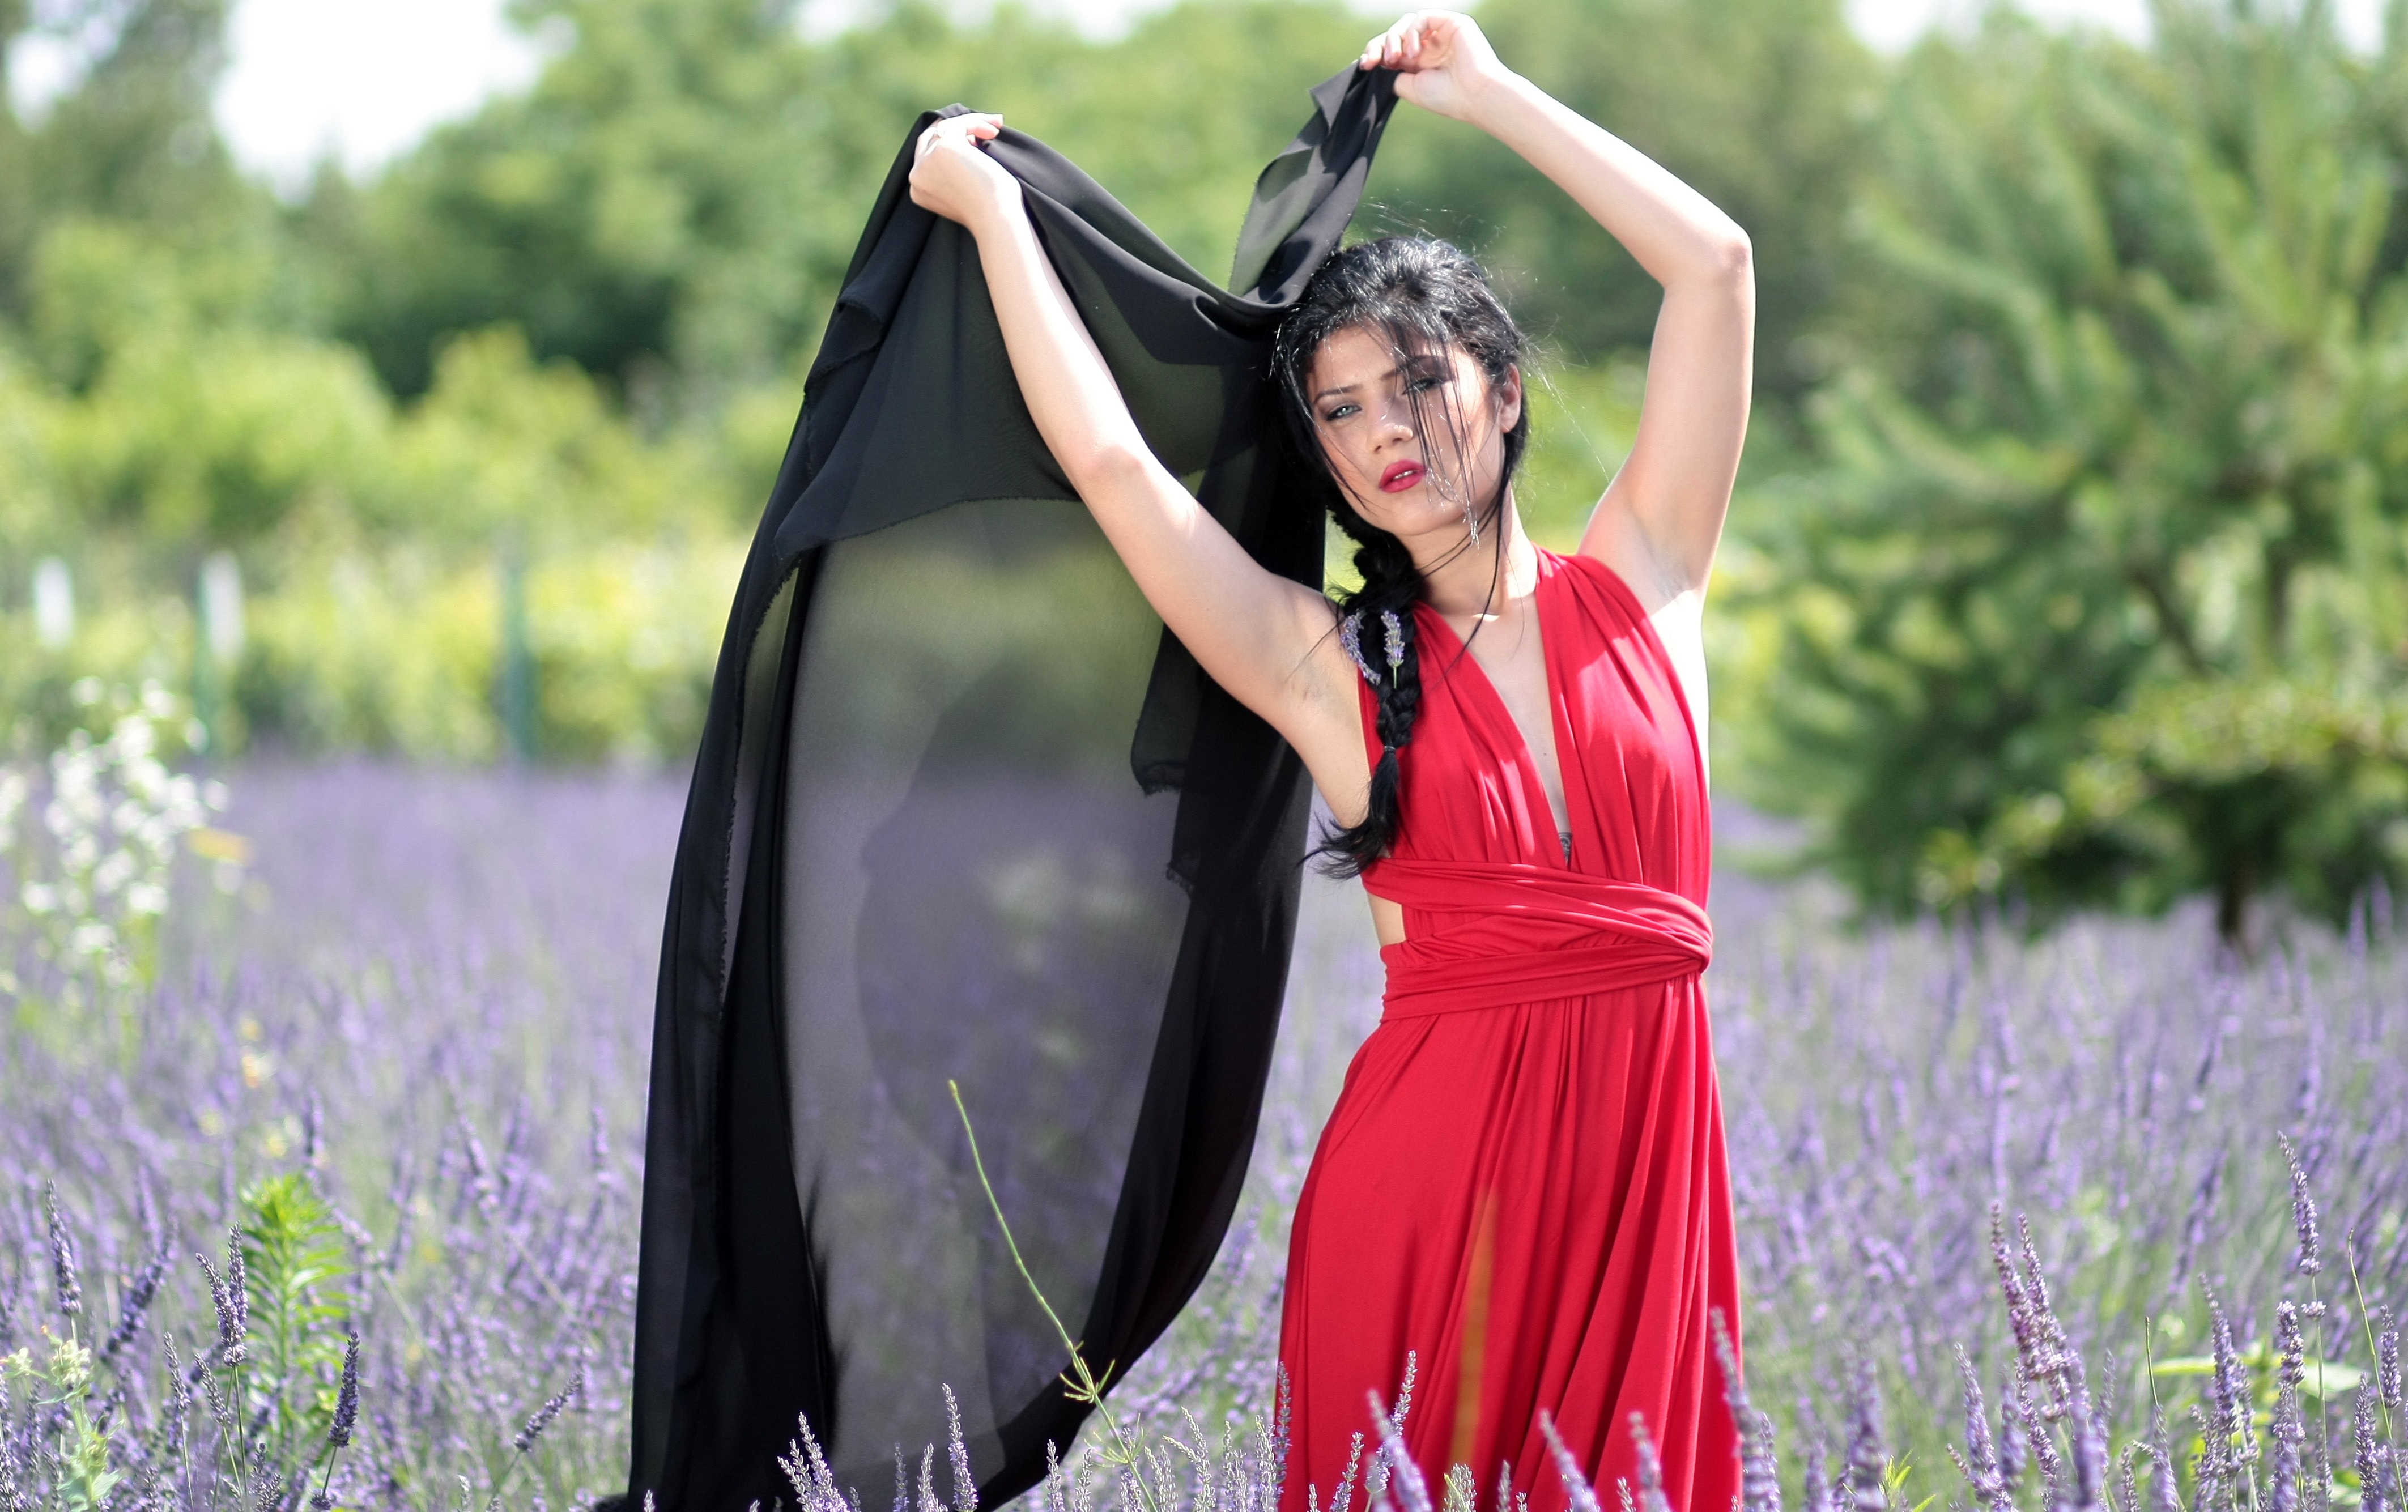
nature, girl, woman, photography, flower, brunette, model, spring, lady, lavender, flowers, dress, beauty, blue eyes, photo shoot